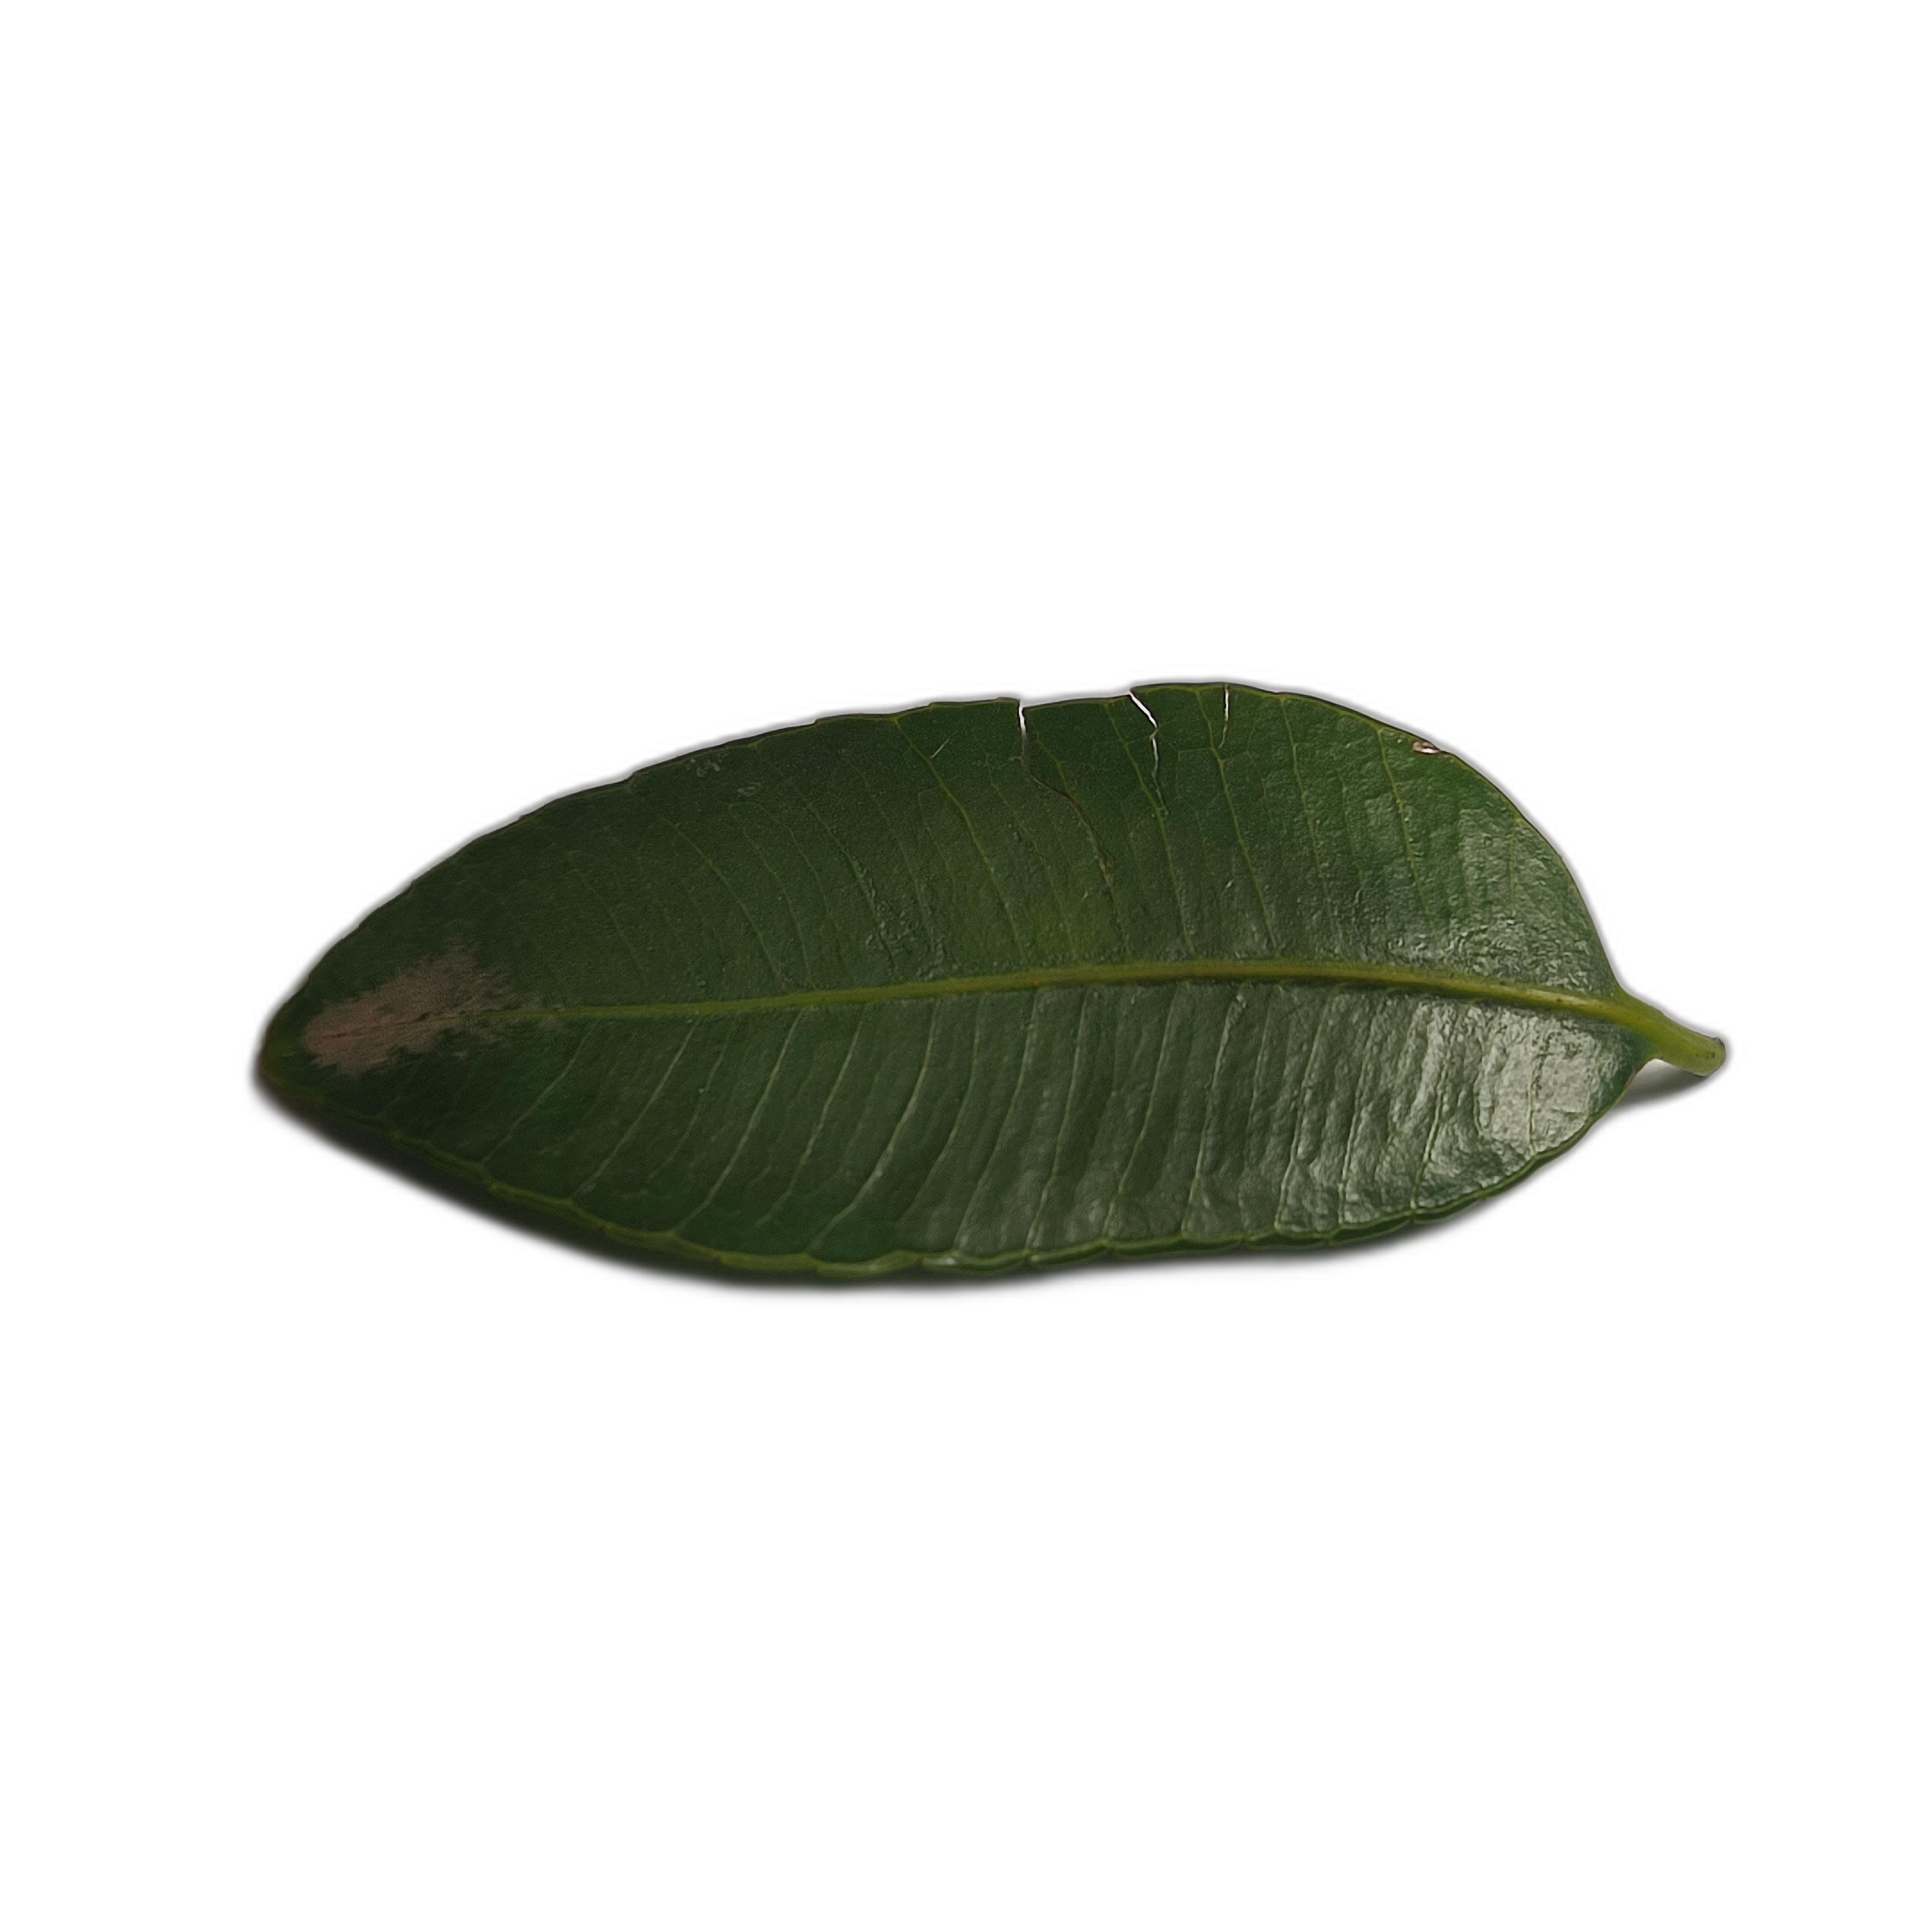
Label: healthy